Protea punctata

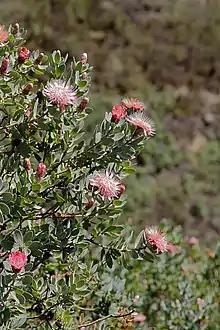
"Protea punctata" in the Swartberg Nature Reserve, South Africa.

Protea punctata, also known as the water sugarbush or water white sugarbush, is a shrub belonging to the genus "Protea" which is found growing in the wild in South Africa.